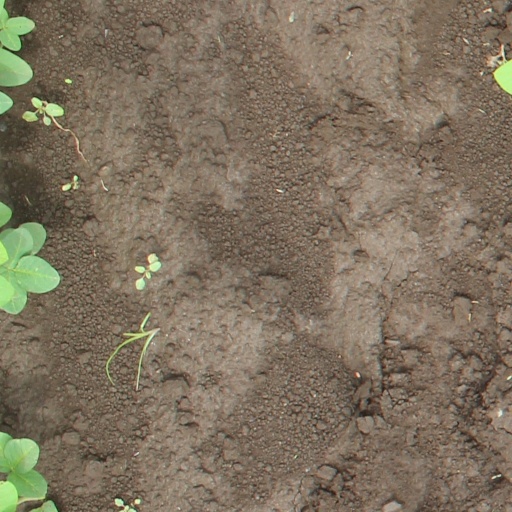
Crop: soybean